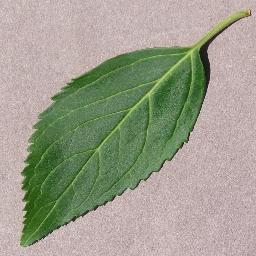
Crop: cherry
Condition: (including_sour)_healthy